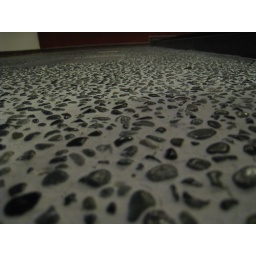
Pebbles floor in main bedroom 4